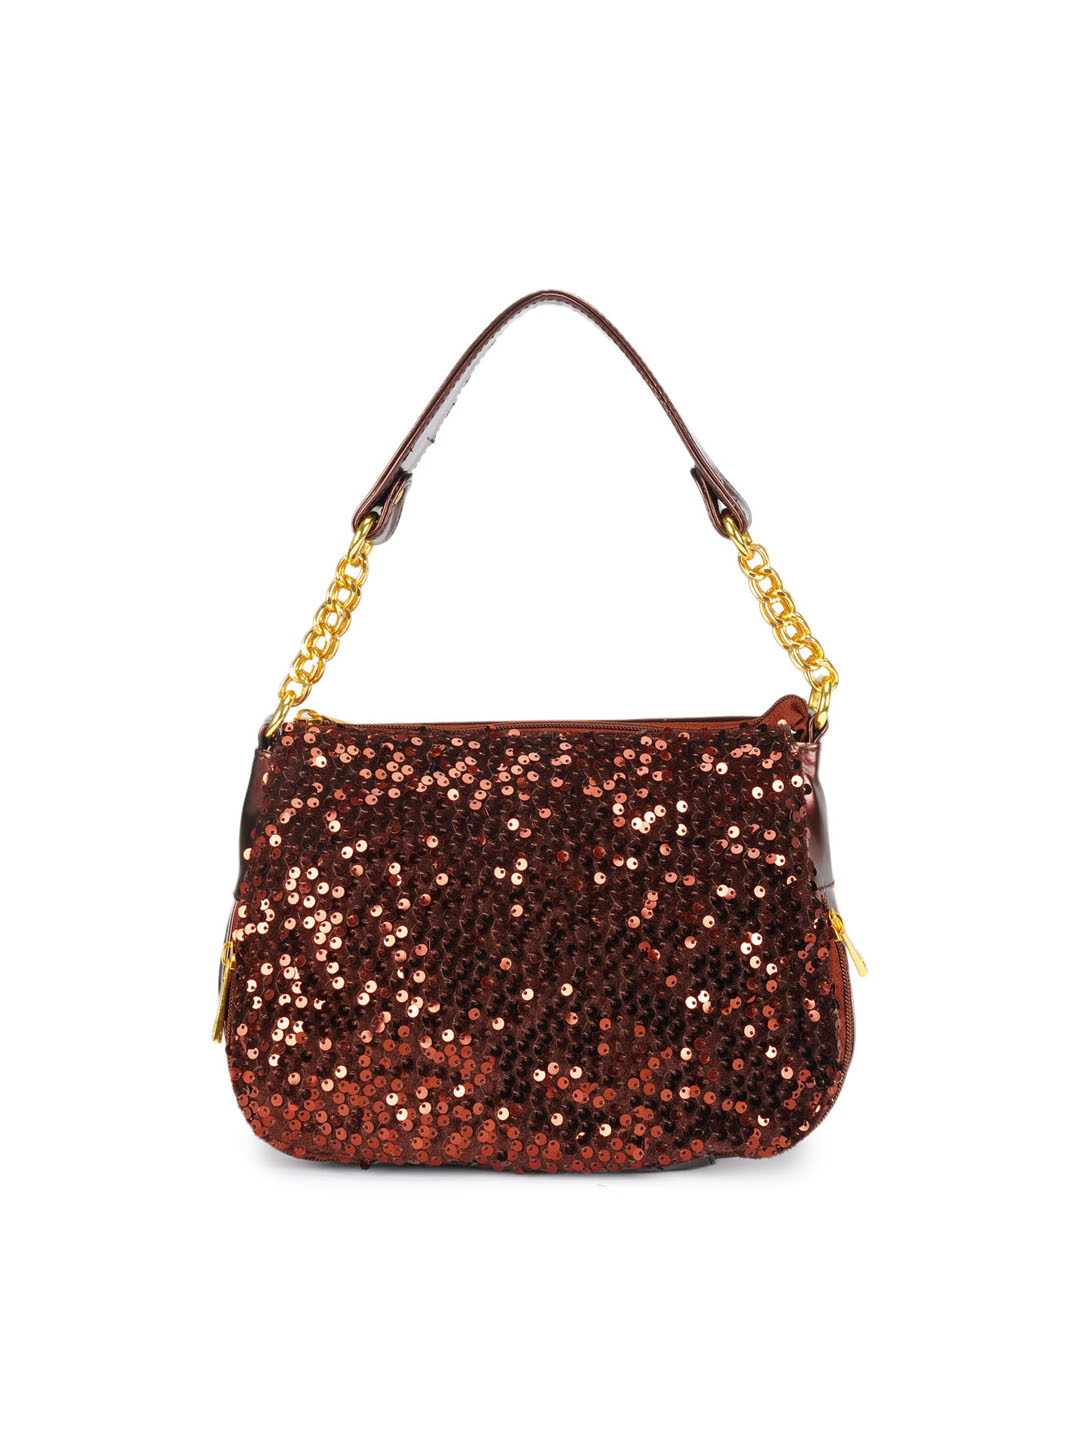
Rocia Women Maroon Handbag
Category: Accessories / Bags / Handbags
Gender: Women
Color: Maroon
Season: Summer 2012
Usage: Casual